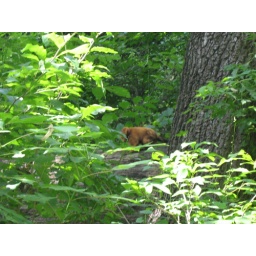
The monkeys were uncaged, and flying all over the place. I just kept thinking of Outbreak.